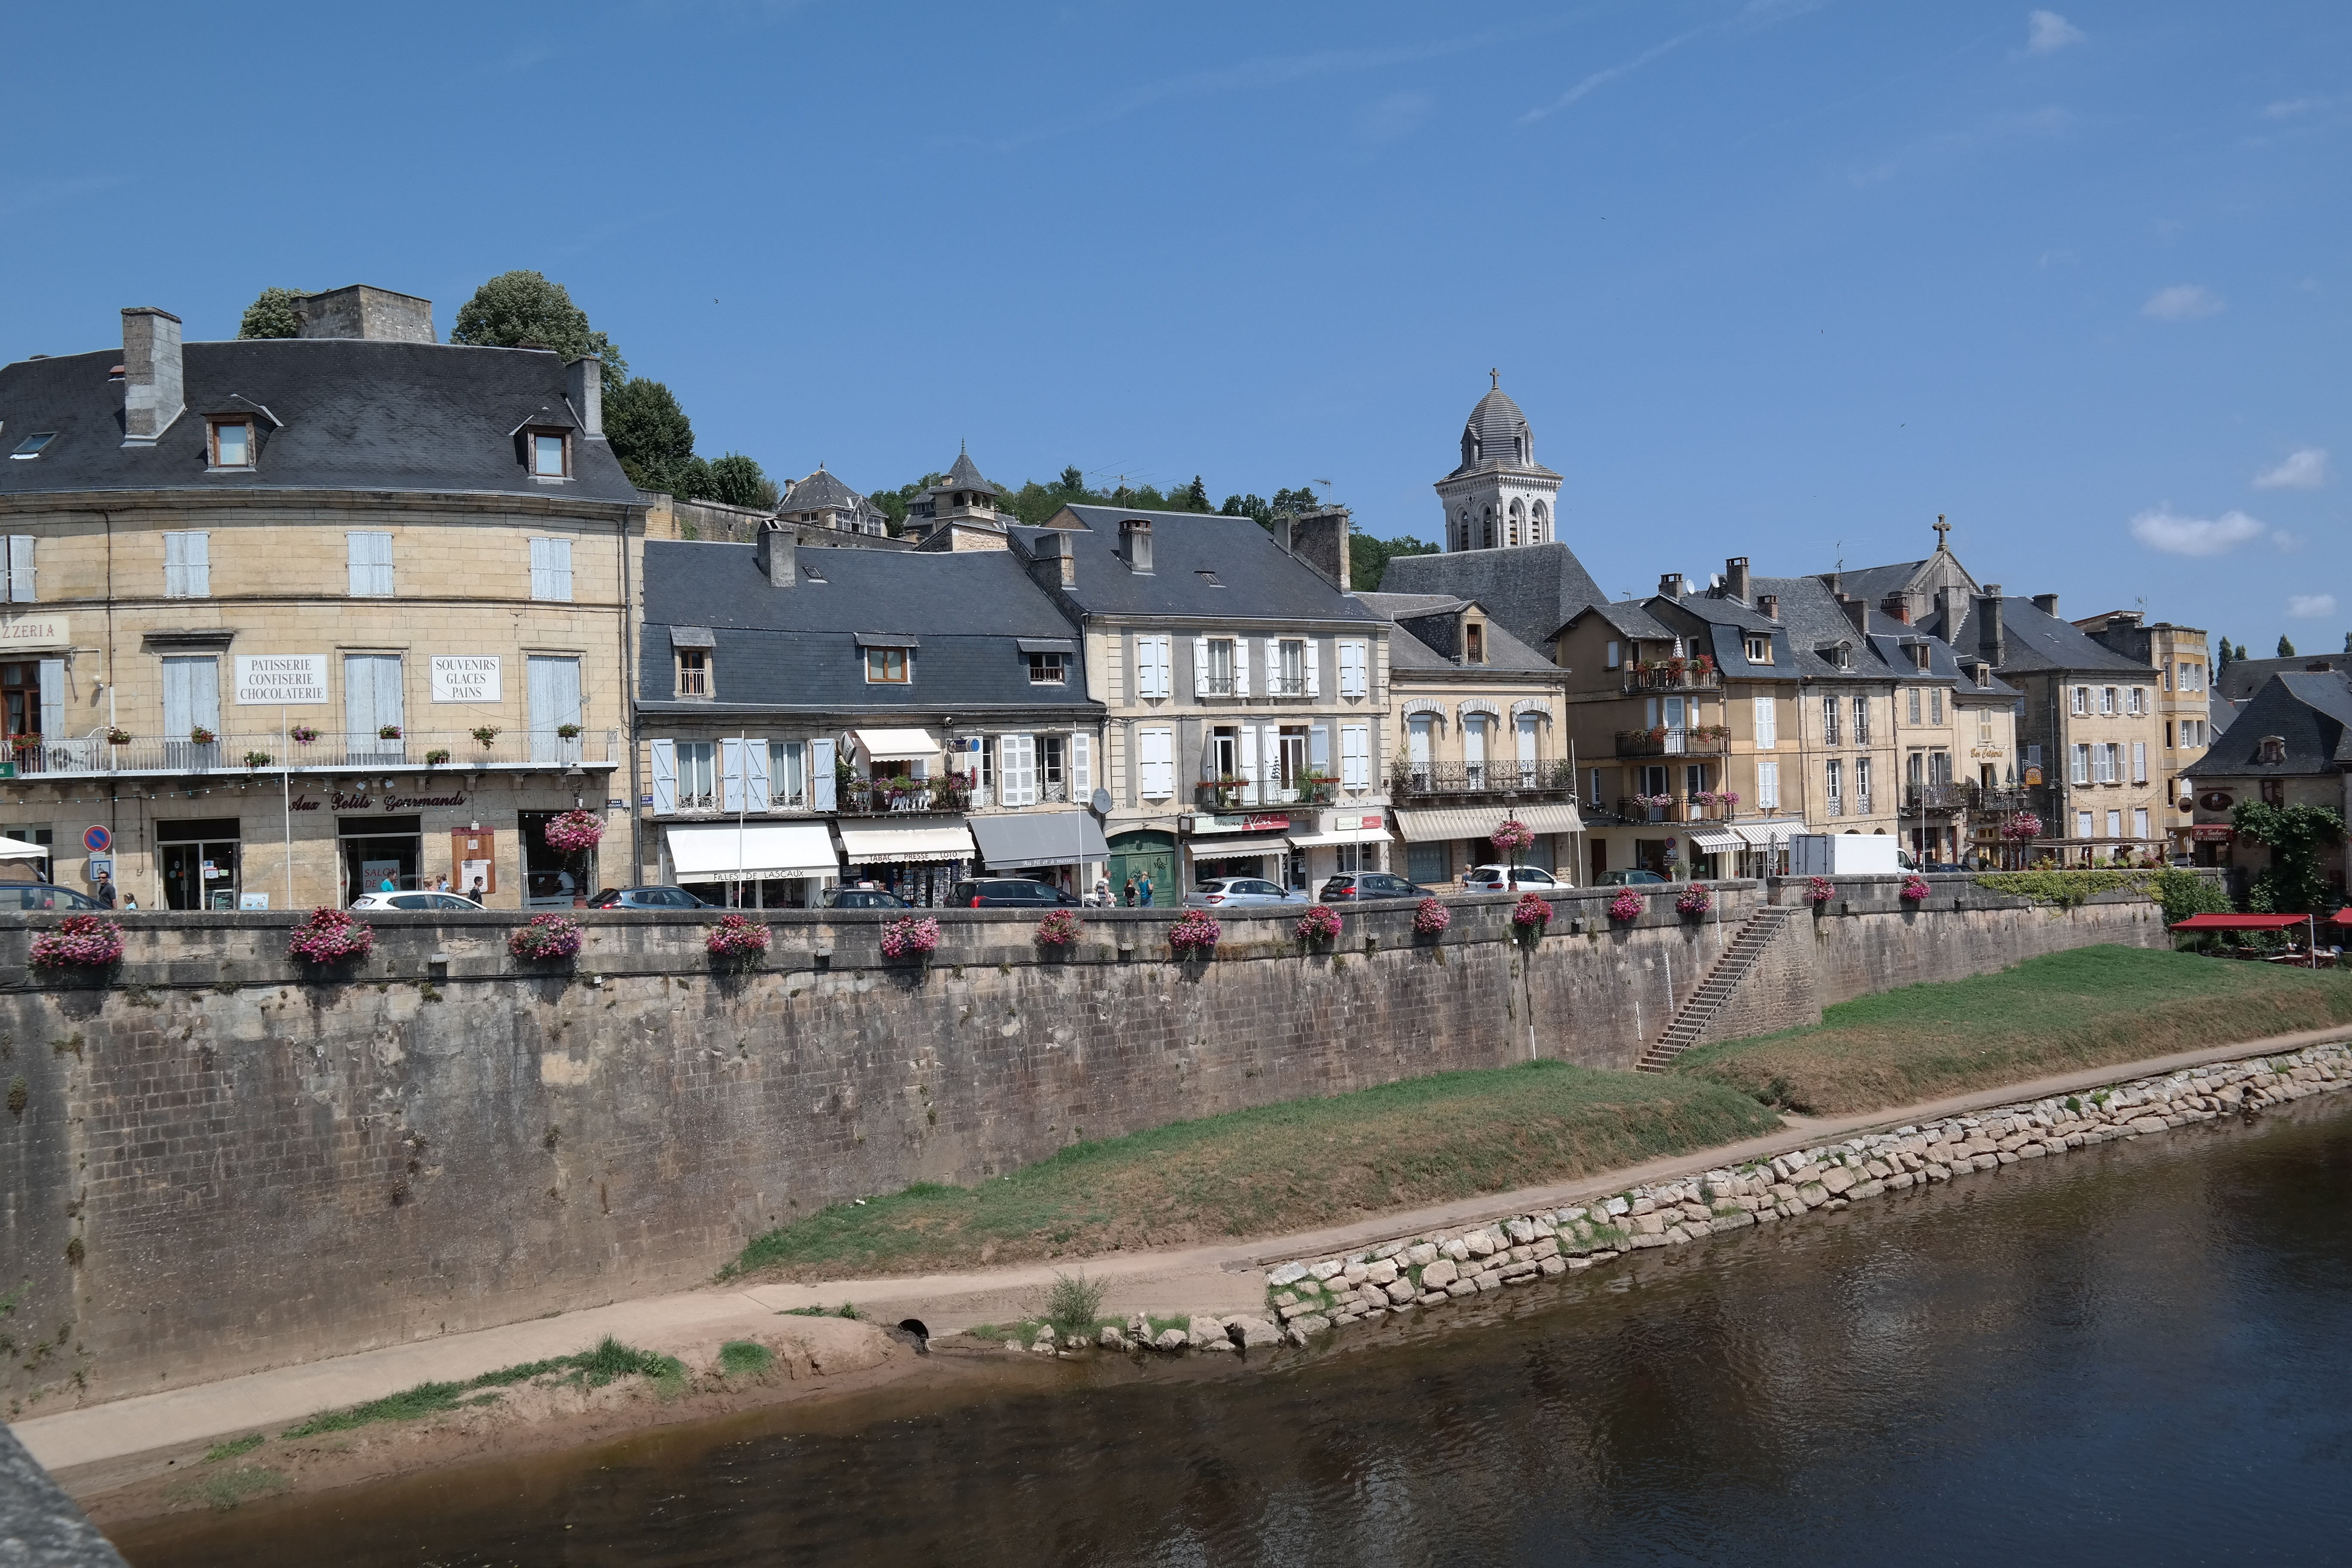
water, street, town, building, chateau, old, river, canal, cityscape, france, europe, reflection, vehicle, landmark, tourism, waterway, estate